Movement Now

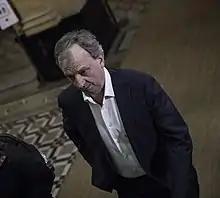

Thirty core principles were agreed upon by members. Besides these, candidates are not aligned ideologically with the group and are allowed to take independent stances on local issues. Election themes include Baltic Sea clean up and social security for entrepreneurs.